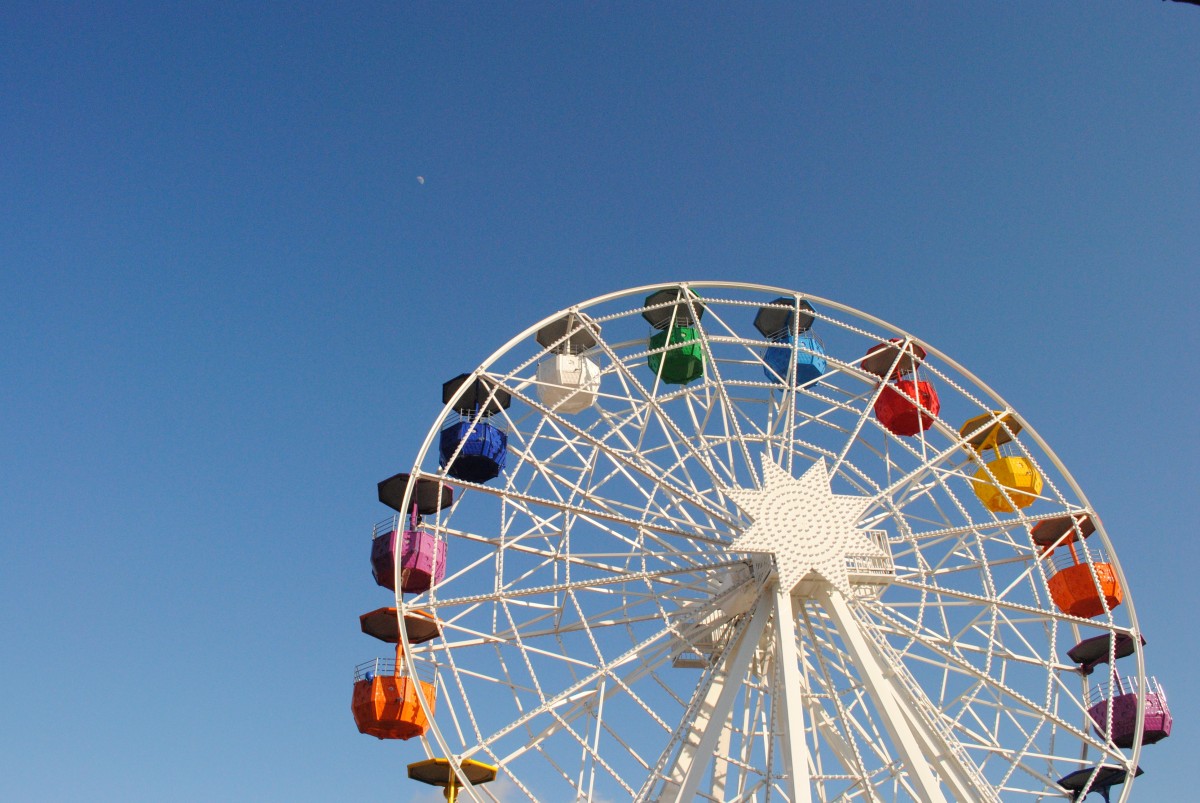
Tags: carnival, amusement park, tourist attraction